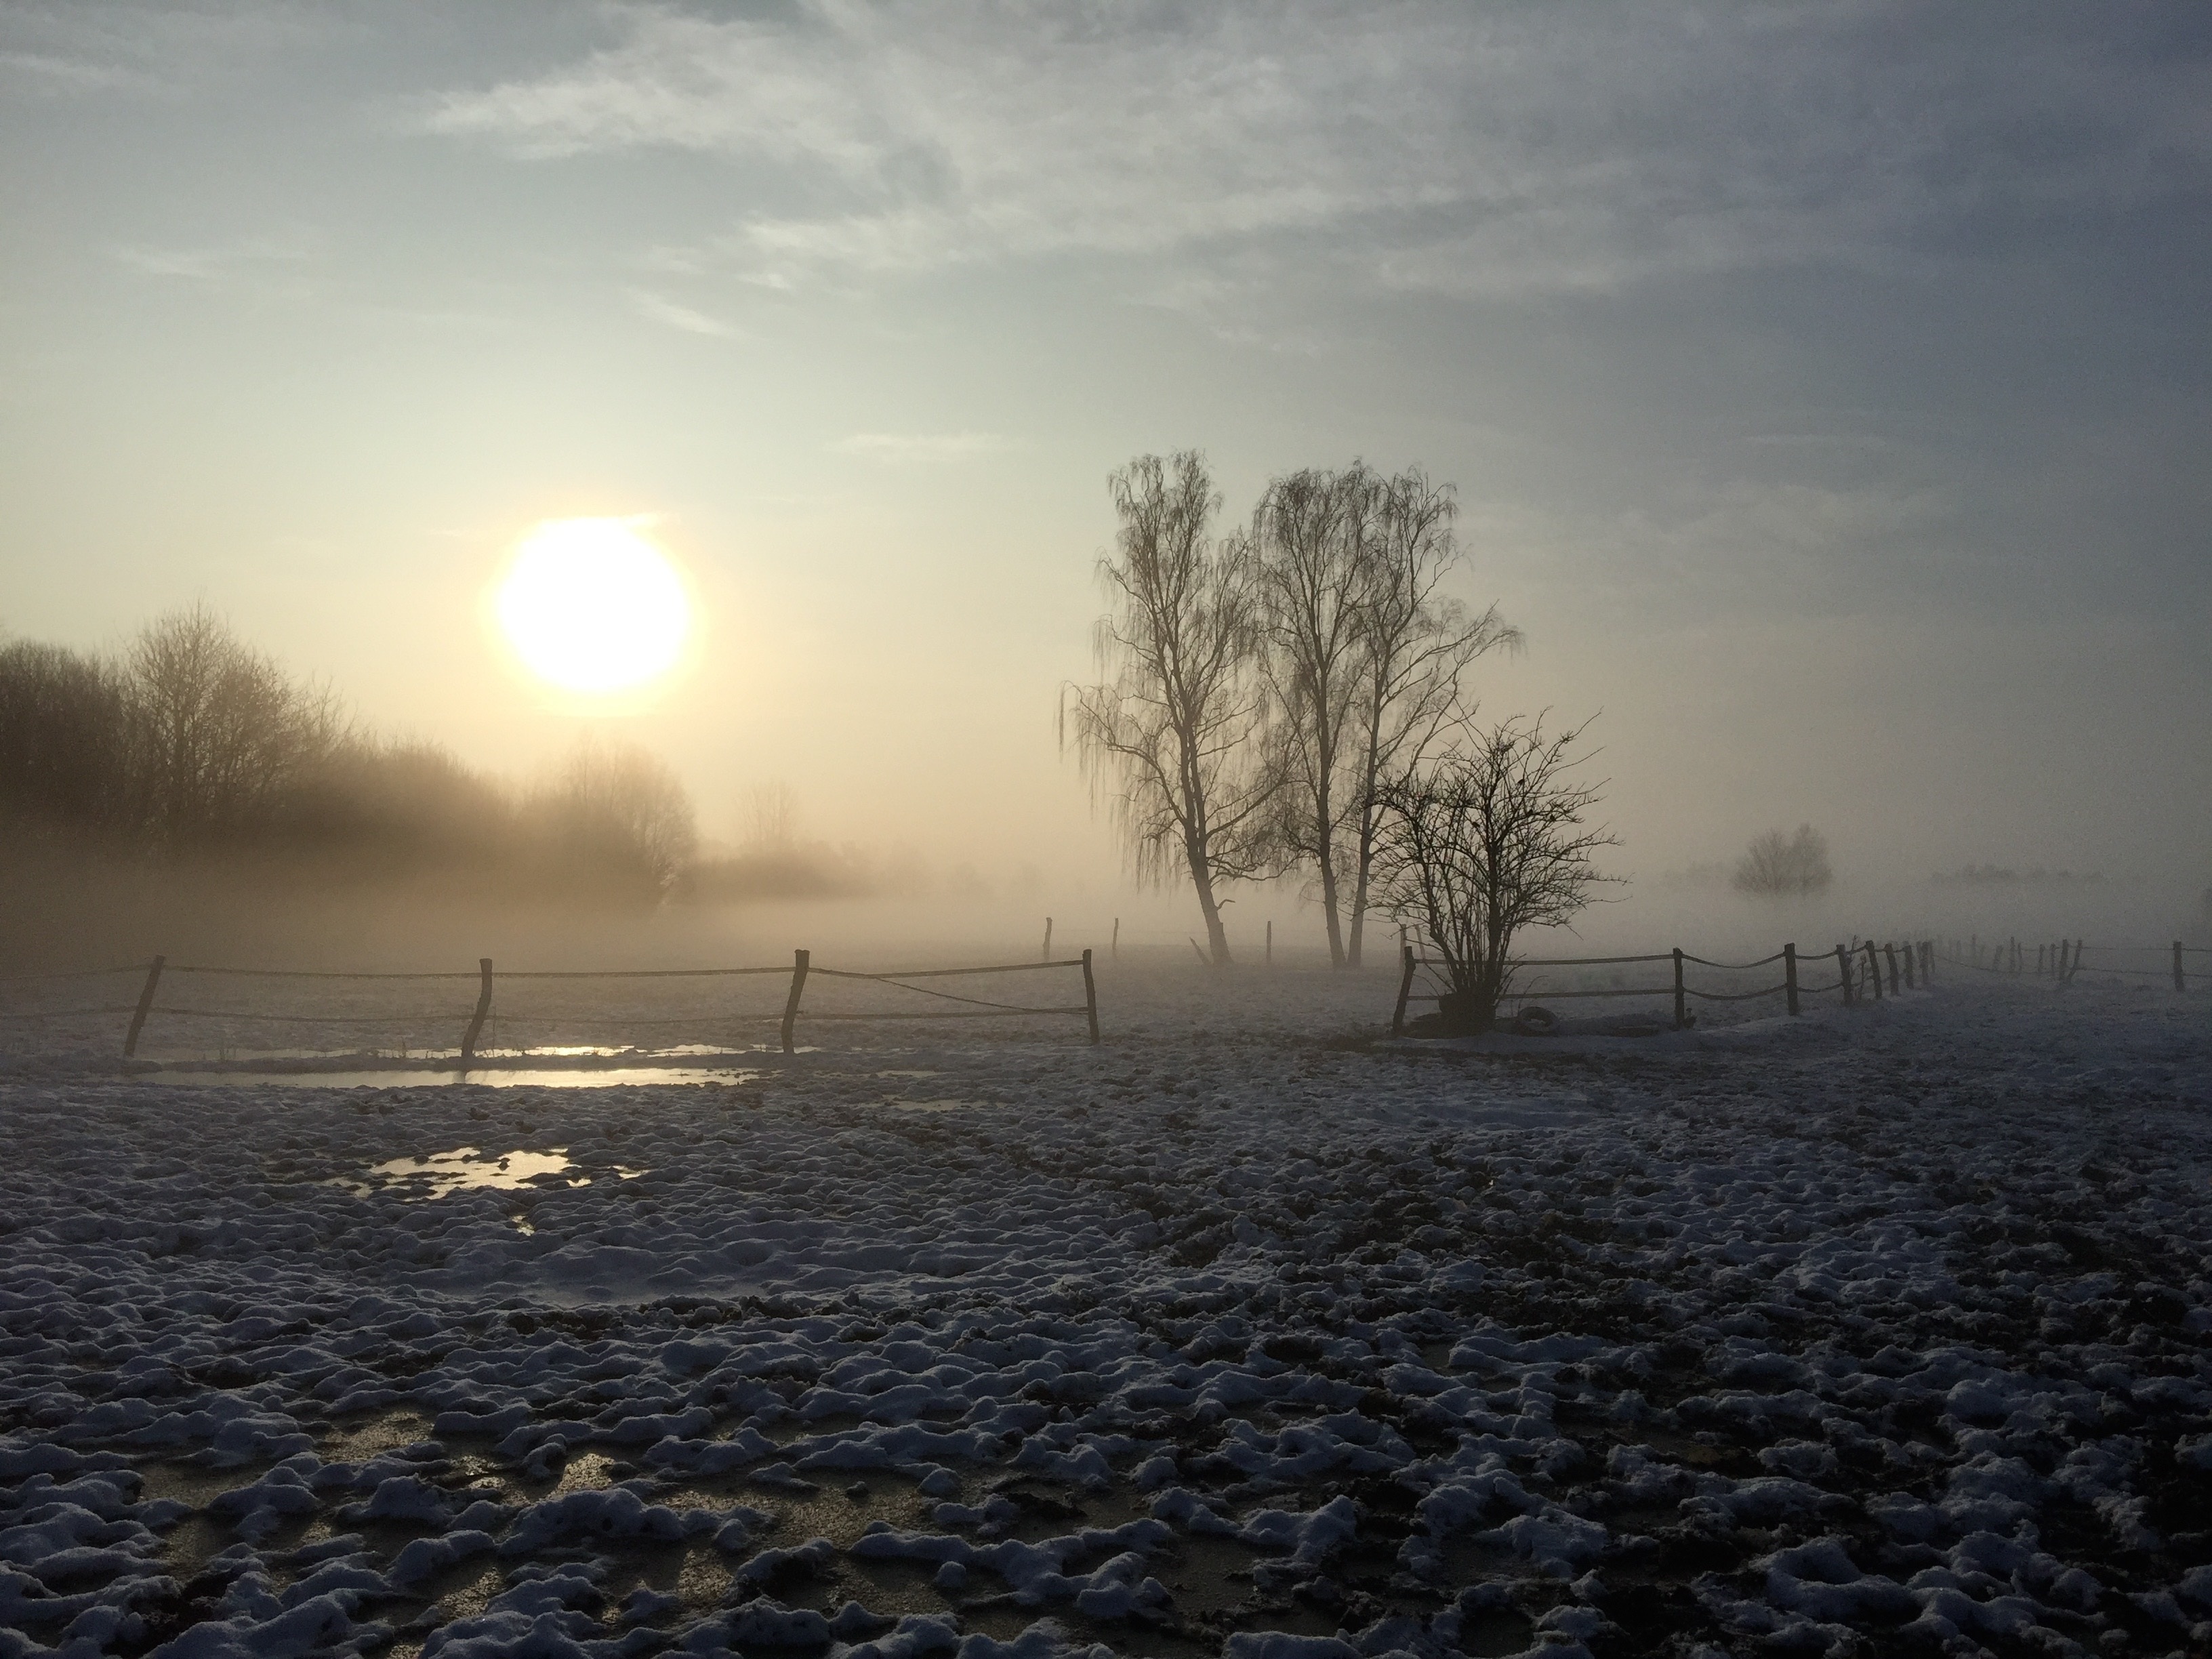
sea, grass, horizon, snow, cold, winter, cloud, sky, sun, fog, sunrise, sunset, mist, ground, meadow, sunlight, morning, wave, frost, dawn, atmosphere, dusk, ice, evening, weather, frozen, trees, frosty, wintry, hoarfrost, atmospheric phenomenon